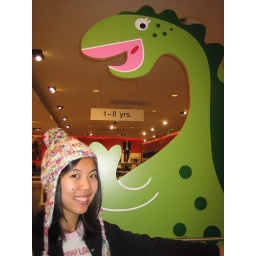
Alby in a cute pom-pom hat at H&amp;amp;M!